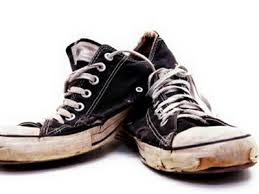
Waste category: shoes